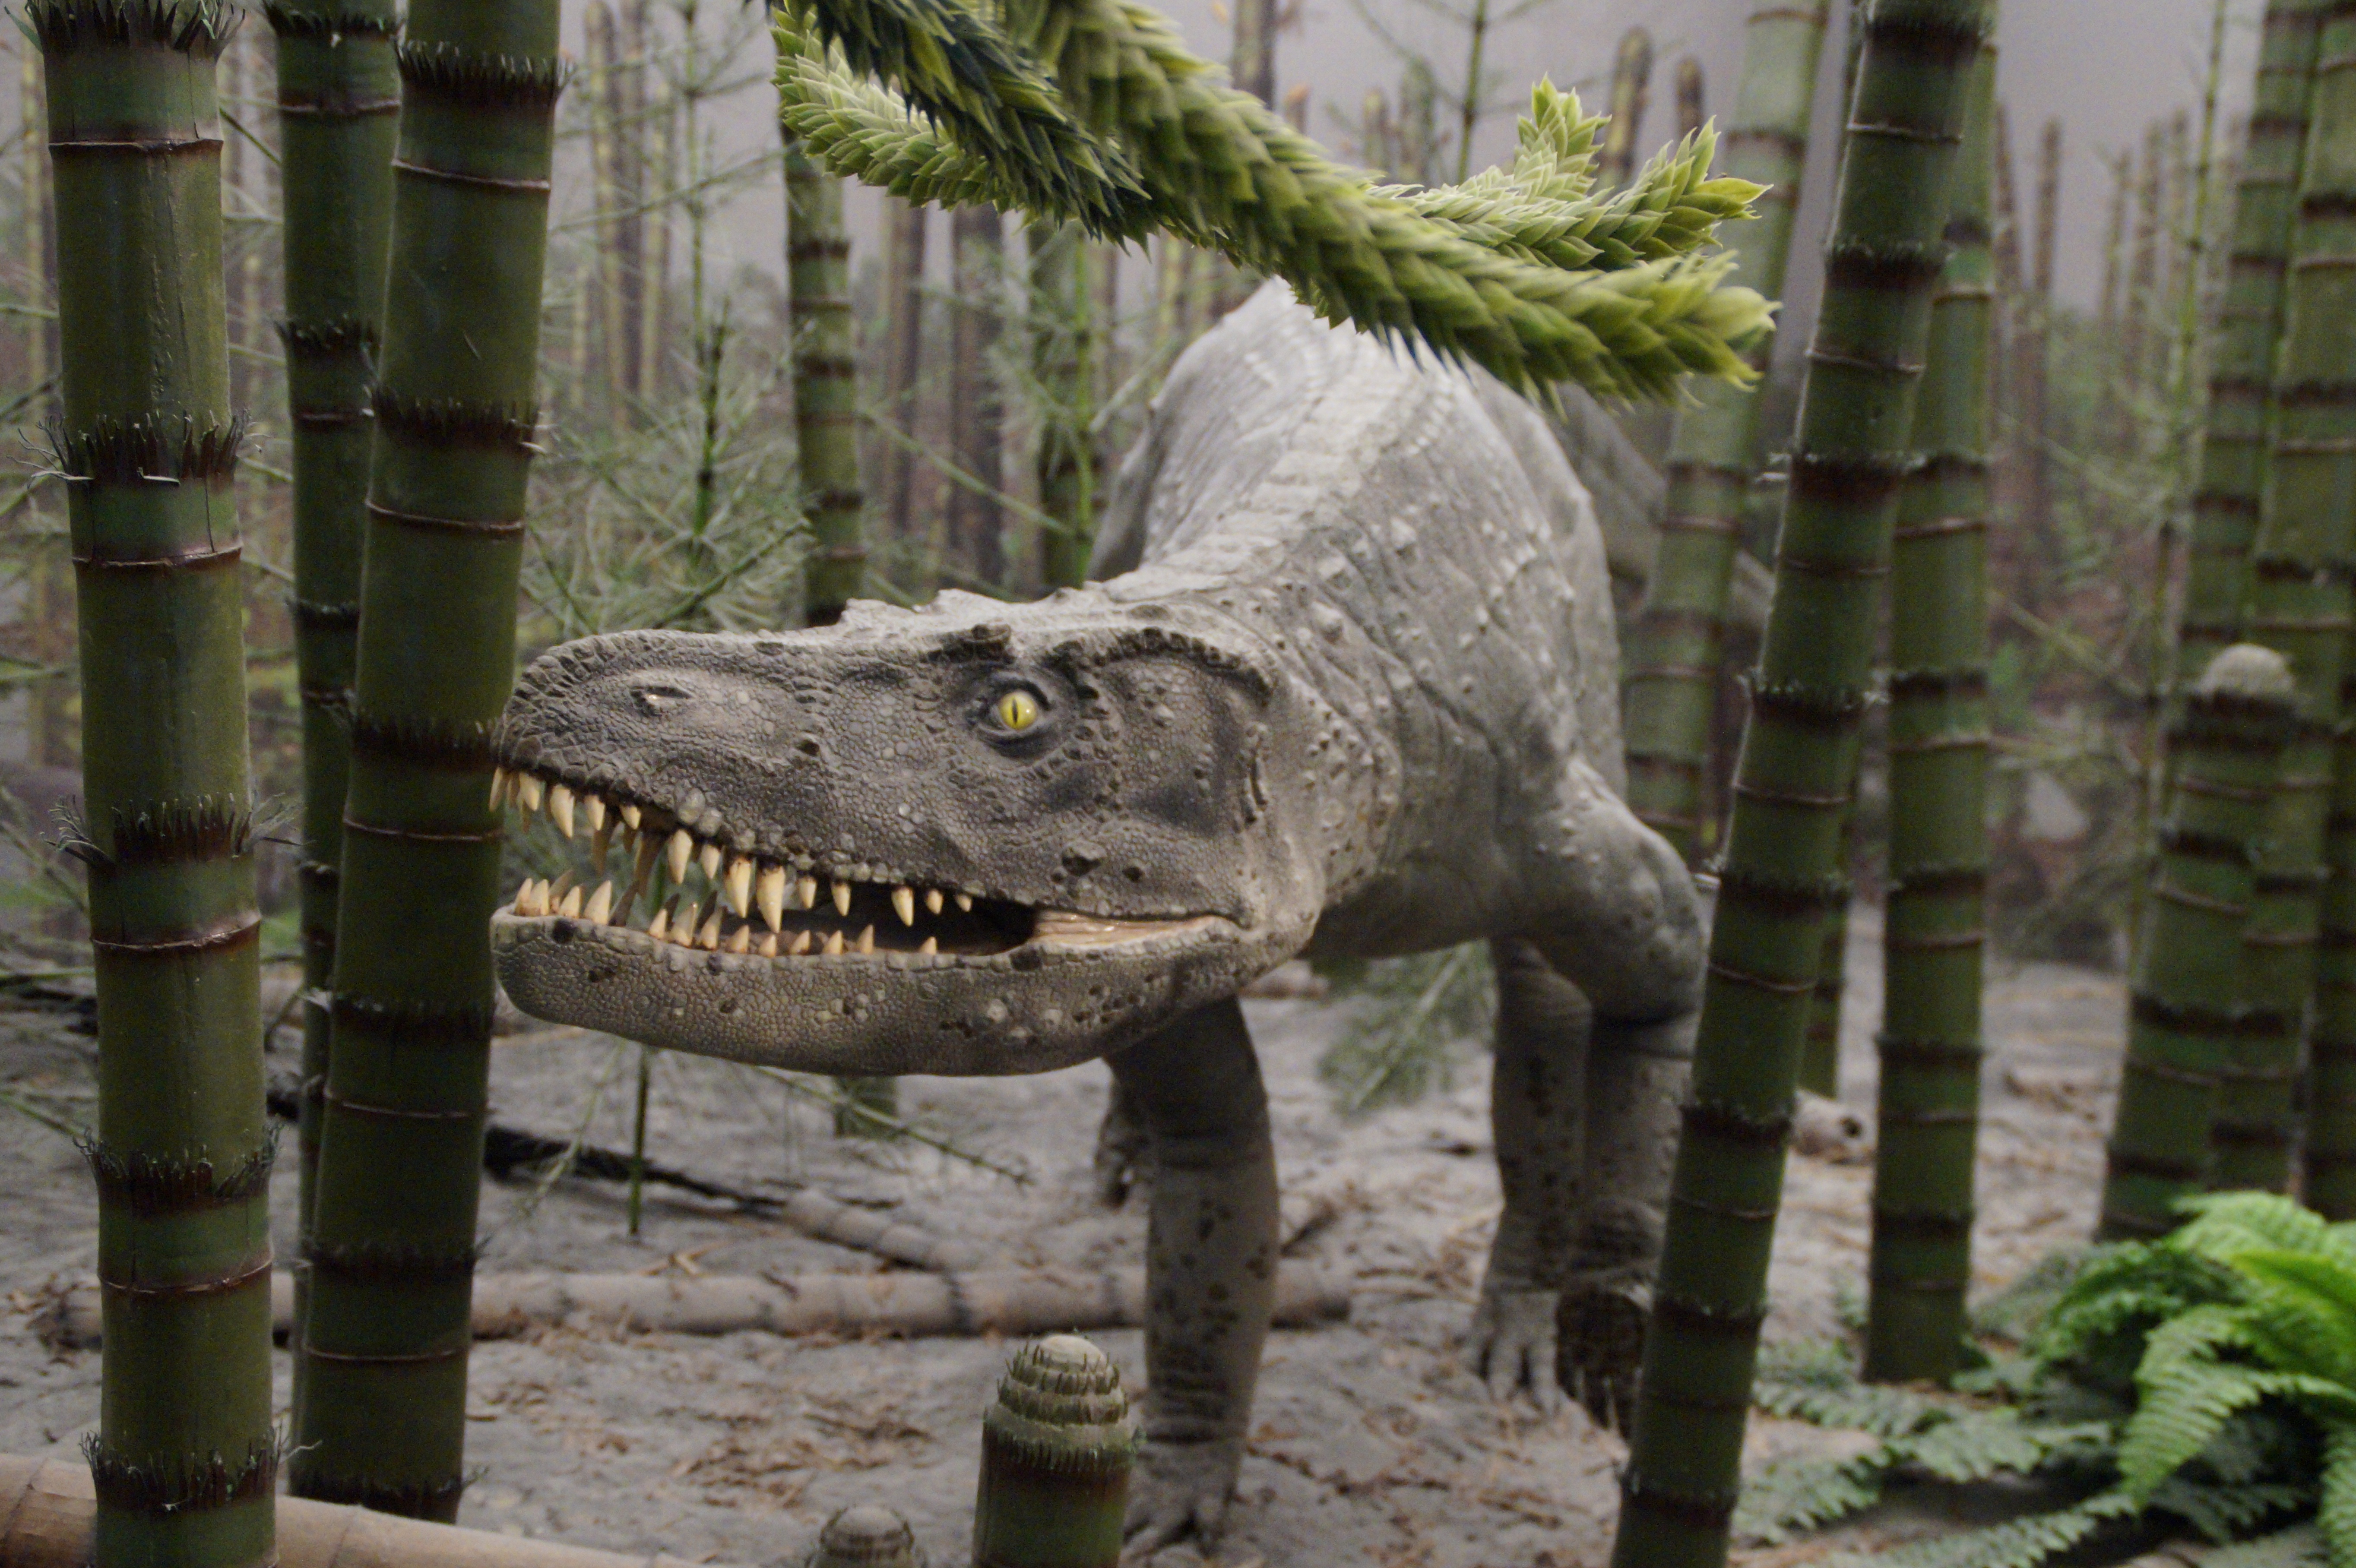
nature, zoo, jungle, museum, reptile, fauna, lizard, evolution, exhibit, dinosaur, prehistoric, paleontology, tyrannosaurus, dino, urtier, prehistoric times, museum of natural history, hagbard, giant lizard, velociraptor